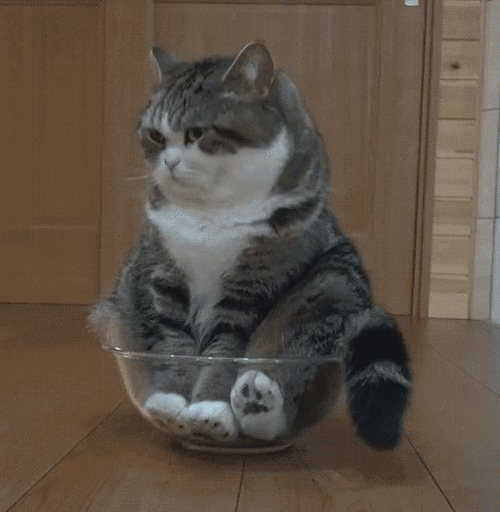
but i fit in this when i was a kitten , me no understand